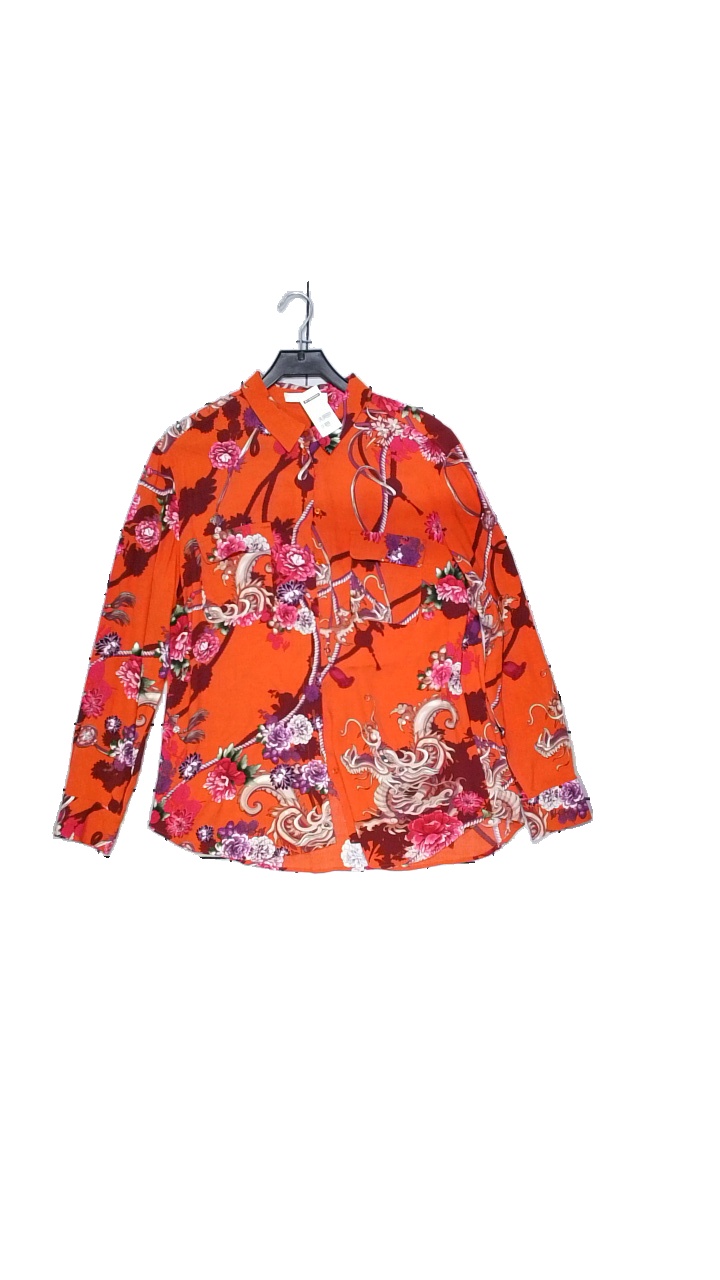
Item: Blouse (Ladies)
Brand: Oui
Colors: Orange, Pink, Multicolor, White
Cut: Loose, Regular
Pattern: Floral print
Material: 100% viscose
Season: All
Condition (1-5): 4
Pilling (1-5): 5
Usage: Reuse
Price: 100-150